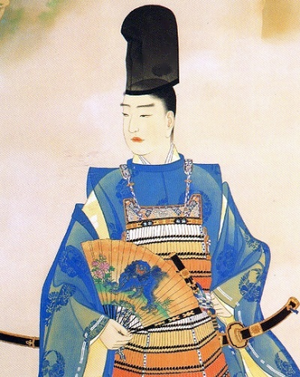
Kitabatake Akiie est un kuge japonais et un important soutien de la Cour du Sud durant les guerres de l'époque Nanboku-chō. Il occupe également les postes de chinjufu-shogun et shugo de la province de Mutsu. Son père est le conseiller impérial Kitabatake Chikafusa.